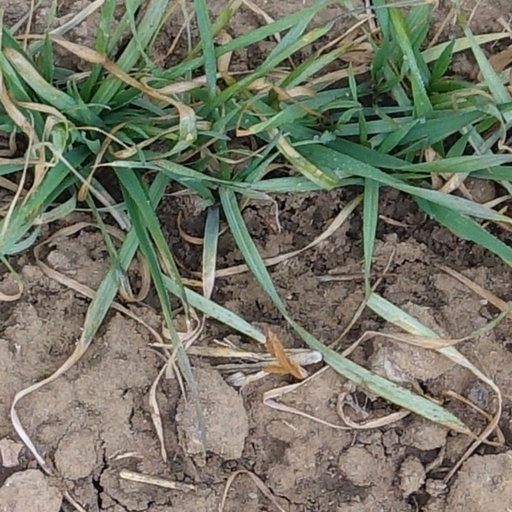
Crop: wheat